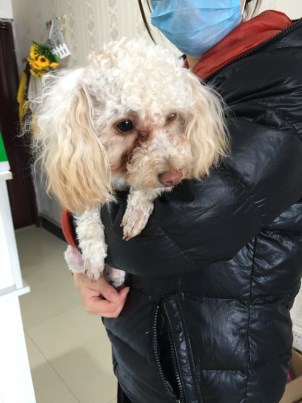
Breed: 7449-n000128-teddy